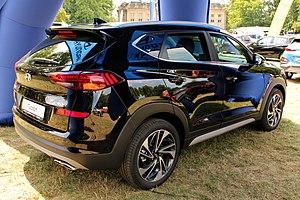
Le Hyundai Tucson est un SUV familial du constructeur automobile Sud coréen Hyundai. Il est commercialisé depuis 2004, et a pris le nom de Ix35 pour sa seconde génération en Europe.